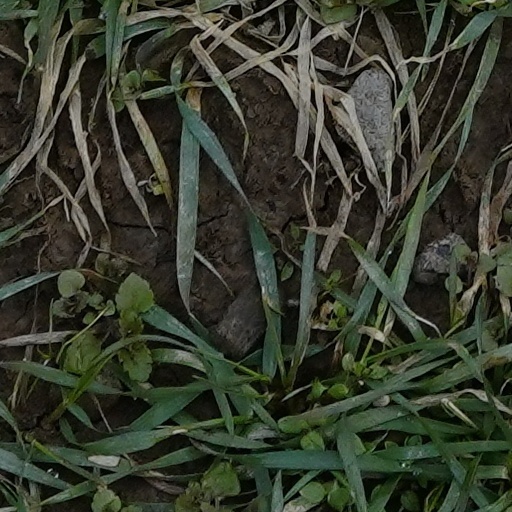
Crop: wheat